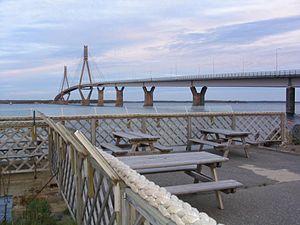
Replot est une île du Golfe de Botnie et une ancienne municipalité de l'ouest de la Finlande. Elle fait partie de la municipalité de Korsholm et de la région d'Ostrobotnie.
Korsholm est une municipalité de l'ouest de la Finlande, sur la côte du Golfe de Botnie, dans la région d'Ostrobotnie.